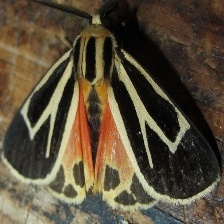
Species: BANDED TIGER MOTH